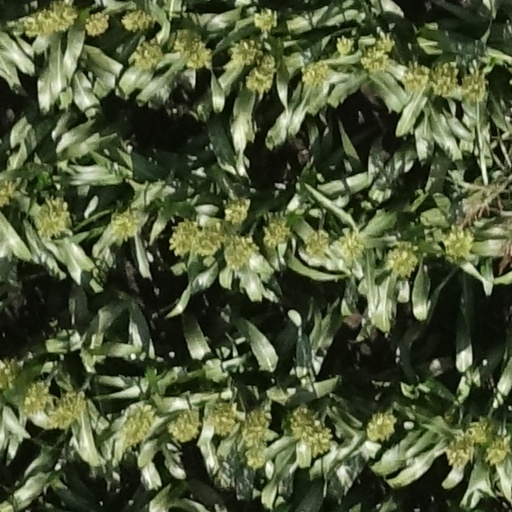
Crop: sorghum